History of advertising

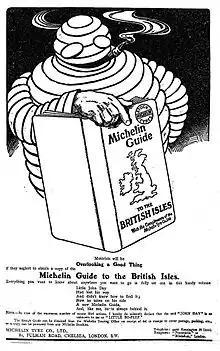
1911 Michelin Guide

With the advent of the ad server, marketing through the Internet opened new frontiers for advertisers and contributed to the "dot-com" boom of the 1990s. Entire corporations operated solely on advertising revenue, offering everything from coupons to free Internet access. At the turn of the 21st century, a number of websites, including the search engine Google, started a change in online advertising by emphasizing contextually relevant ads based on an individual's browsing interests. This has led to a plethora of similar efforts and an increasing trend of interactive advertising.